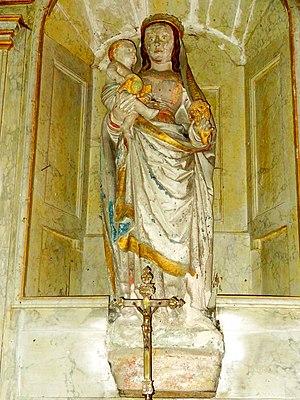
Mobilier de l'église - voir titre.
L'église Saint-Martin est une église catholique paroissiale située à Hadancourt-le-Haut-Clocher, dans l'Oise, en France. Elle est en grande partie issue de la reconstruction après la guerre de Cent Ans, et de style majoritairement gothique flamboyant. Les maçonneries de la nef remontent toutefois au deuxième quart du XIIᵉ siècle, et indiquent les origines romanes de l'édifice, et la deuxième travée du chœur date du début du XIIIᵉ siècle, et affiche le style gothique. L'église Saint-Martin est l'un des rares édifices du Vexin français qui furent munis d'un transept au XVIᵉ siècle alors qu'ils en étaient dépourvus auparavant. Elle se distingue notamment par son plan, qui montre un éclatant déséquilibre entre la nef des fidèles et les parties orientales : la première ne compte que deux travées sans bas-côtés, tandis que les dernières comportent un vaisseau central de trois travées, dont les deux premières s'accompagnent de collatéraux voûtées à la même hauteur. L'architecture de l'étage de beffroi du clocher est soignée, et ses quatre pignons sont insolites au nord de Paris, mais sa hauteur de 33 m n'est pas aussi exceptionnelle que le suggère le nom de la commune.